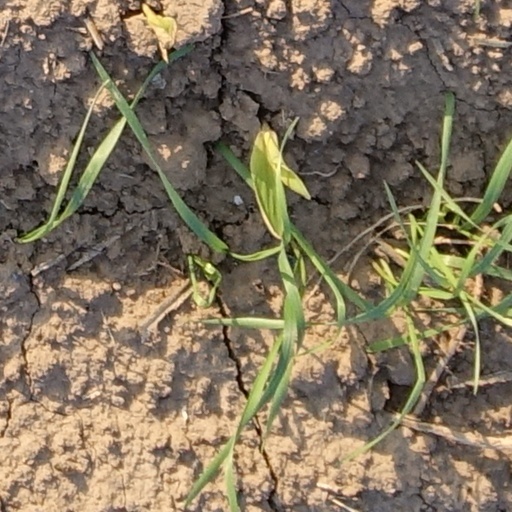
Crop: wheat